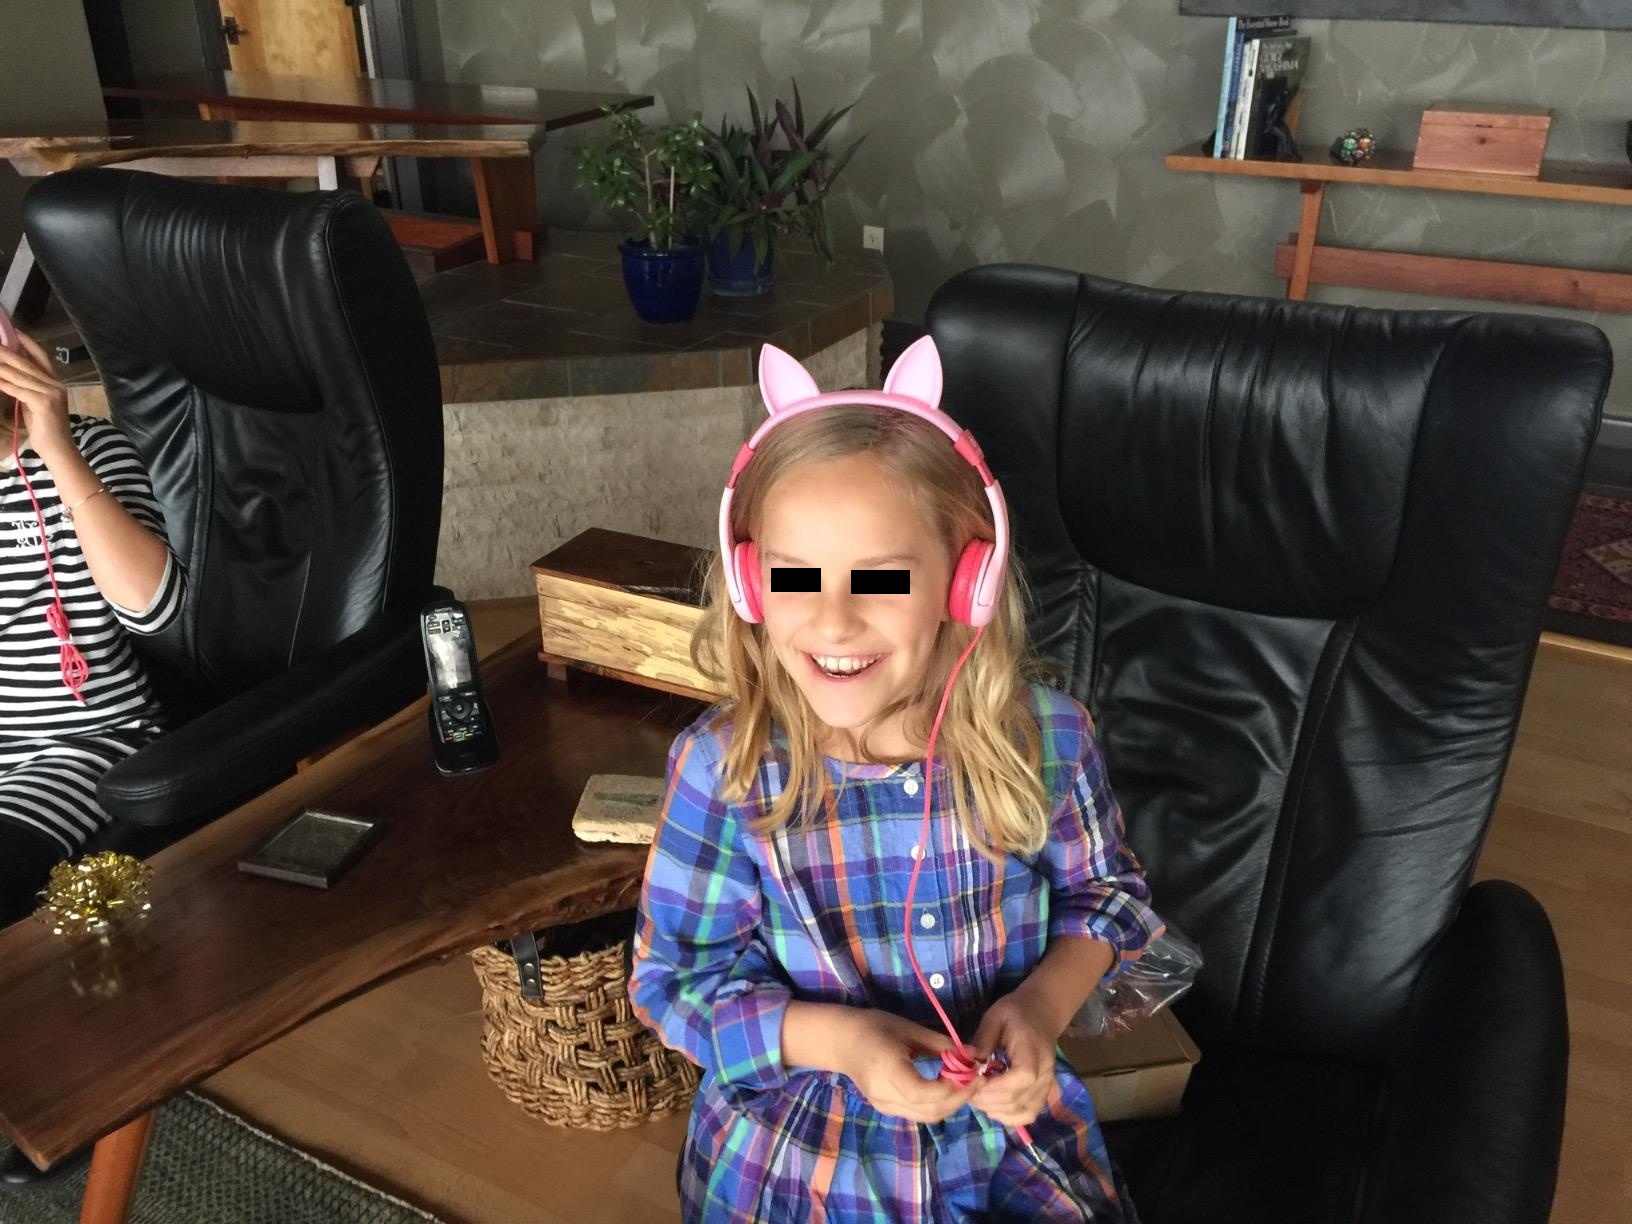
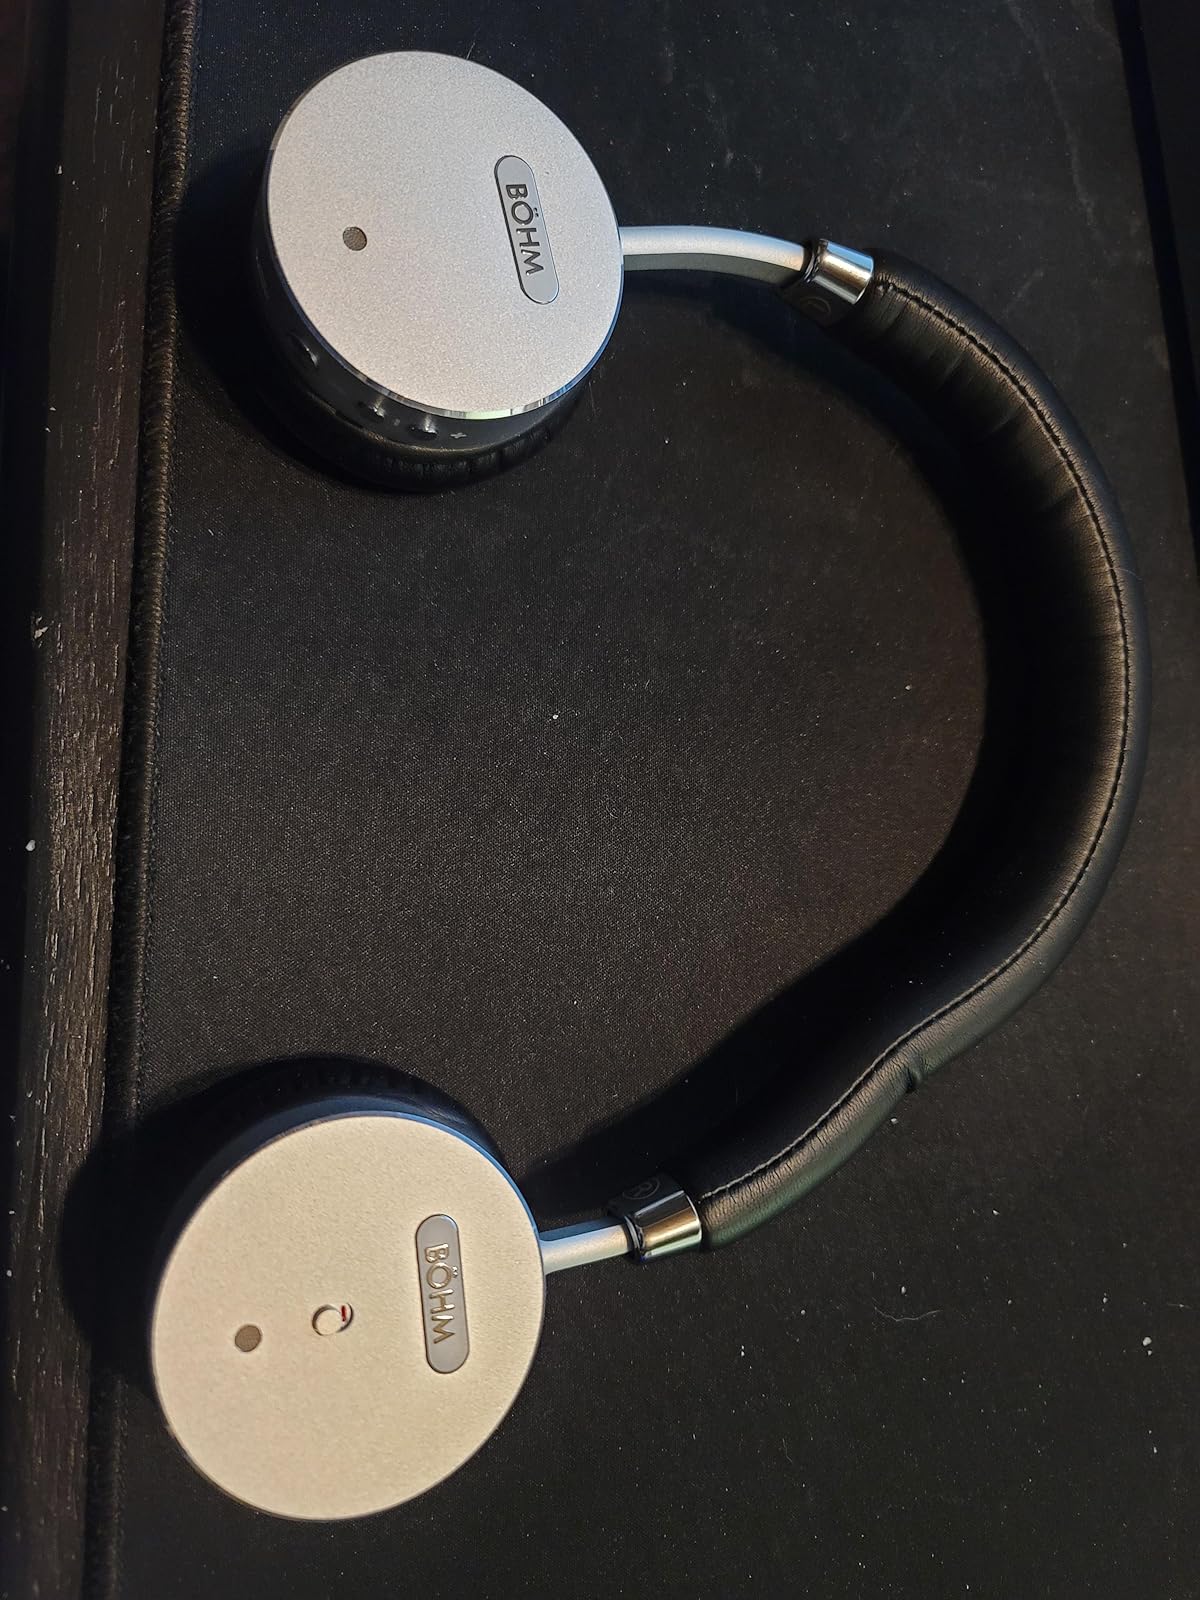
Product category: headphones
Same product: no